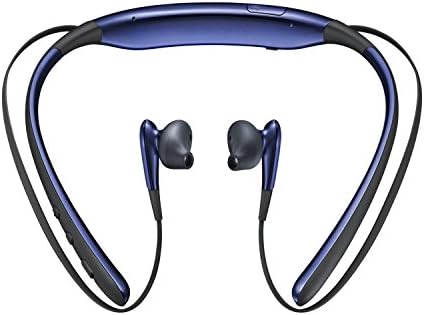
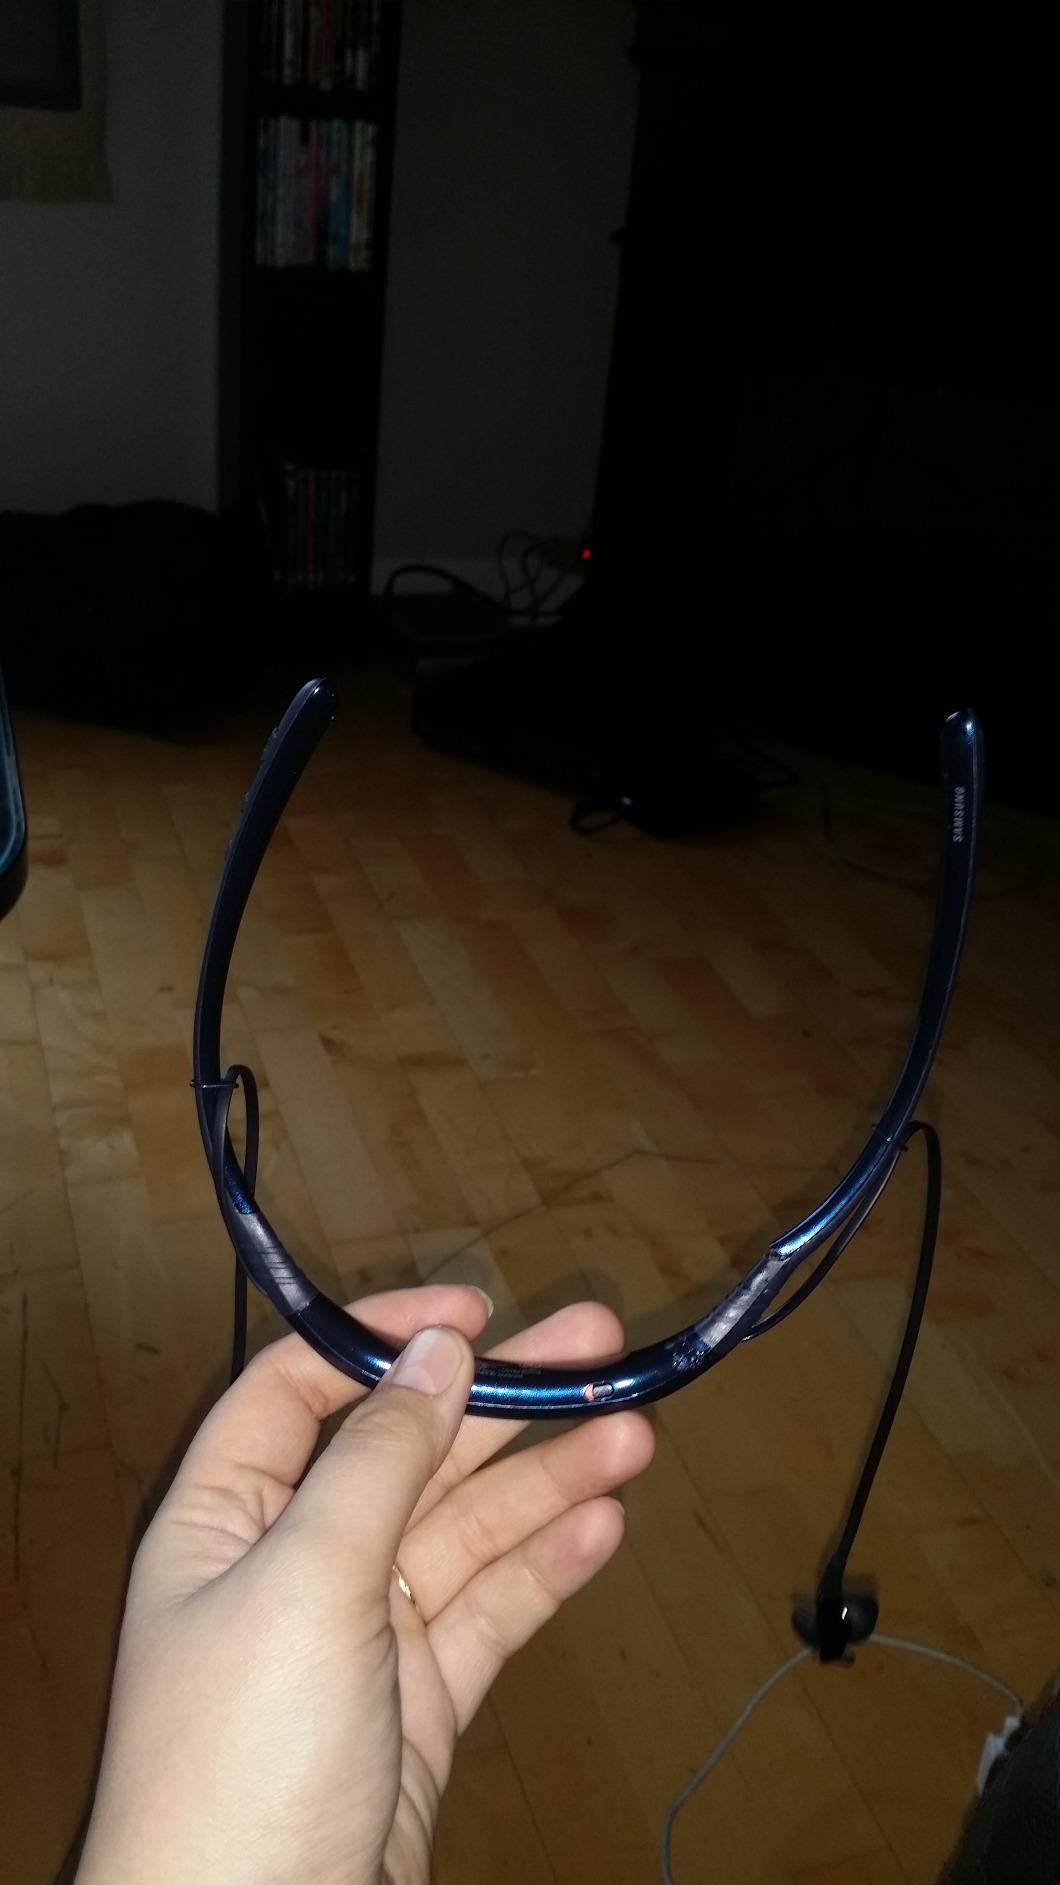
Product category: headphones
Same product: yes